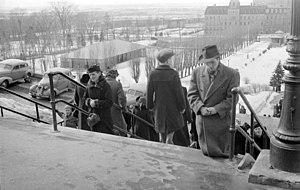
Des pèlerins montent à genoux et d'autres descendent l'escalier de l'oratoire Saint-Joseph situé au 3800, chemin Queen-Mary à Montréal.
L'oratoire Saint-Joseph est une église à Montréal, bâtie sur le versant nord-ouest du mont Royal. Cet établissement catholique est situé au 3800, chemin Queen-Mary. L'élément secondaire du site est la basilique catholique. Structure unique, les dimensions de la basilique et de son dôme sont impressionnantes. Le dôme a 60 m de hauteur interne et 39 m de diamètre et sa croix, point culminant de Montréal, atteint 300 m. Dans les jardins de l'oratoire, on peut suivre un chemin de croix grandeur nature, inauguré en 1951, peuplé de sculptures représentant la Passion du Christ.